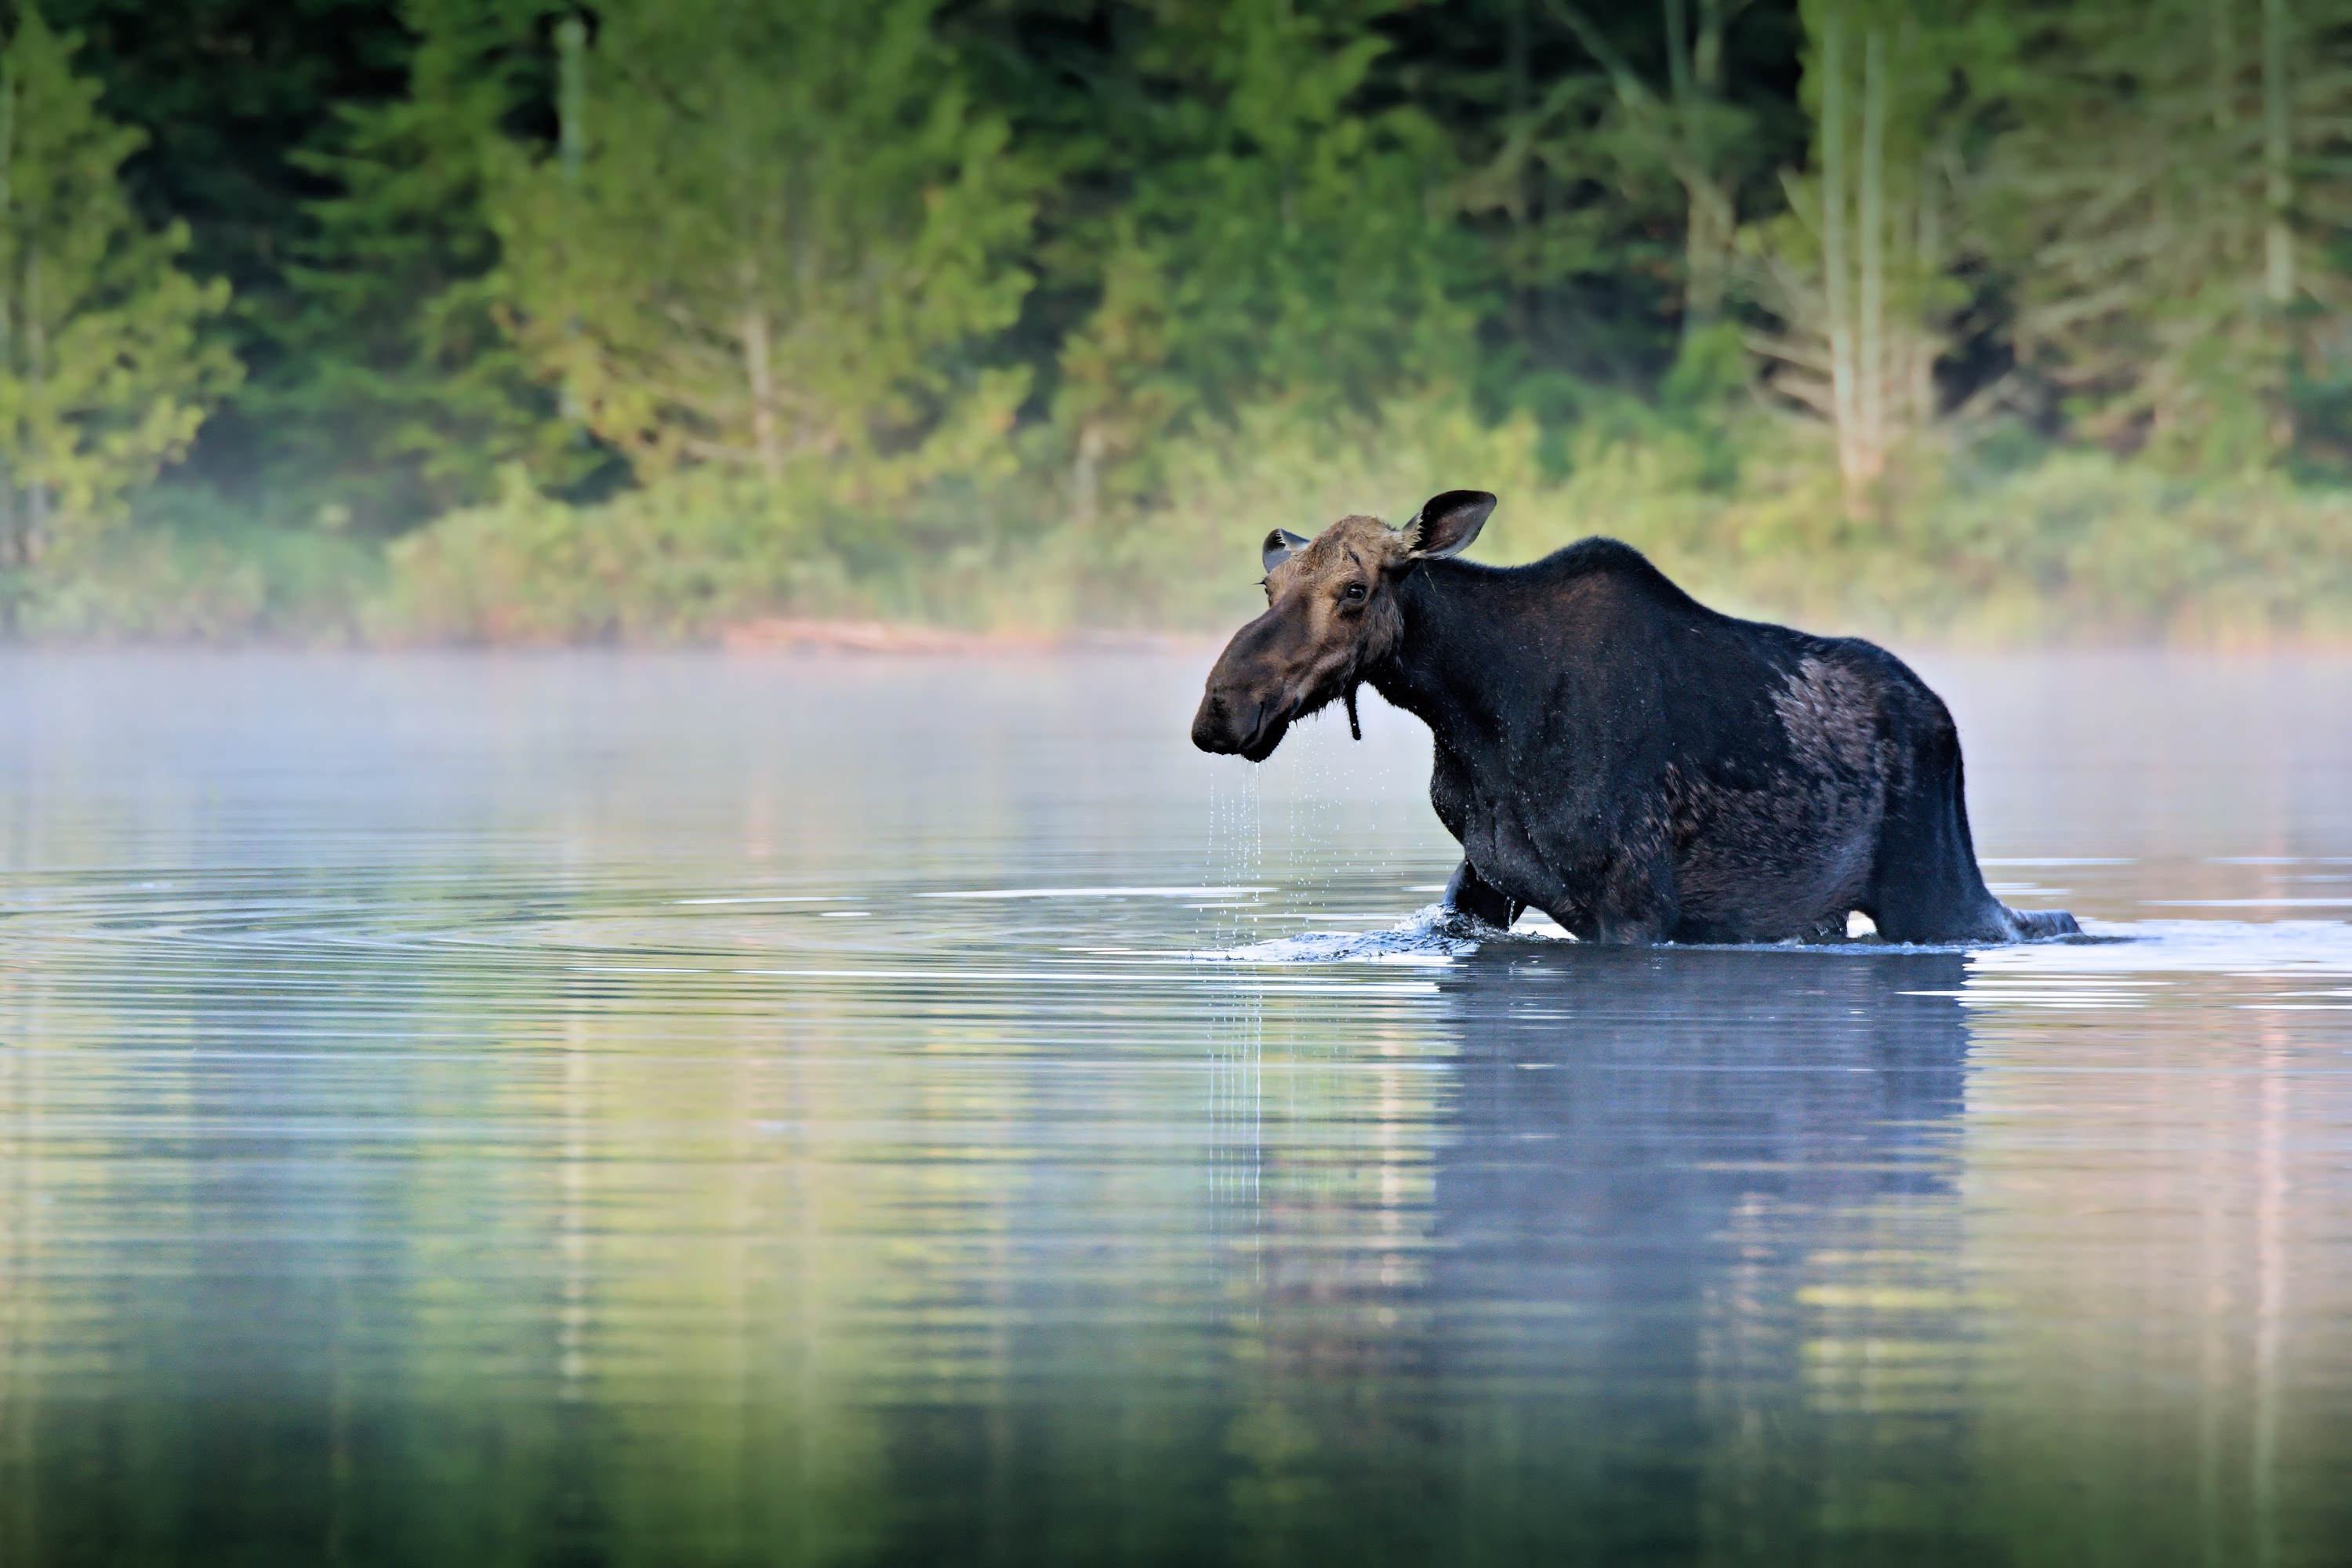
water, lake, animal, wildlife, fauna, elephant, moose, cattle like mammal, elephants and mammoths